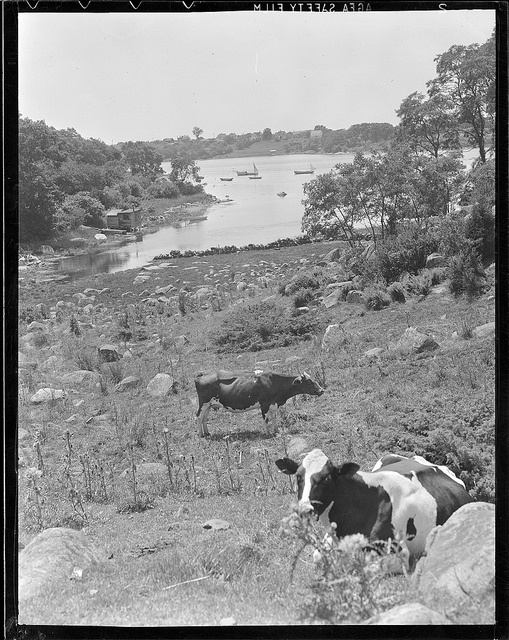
A black and white photo of cattle grazing next to a lake.
Cows are scattered through a rocky pasture with a body of water ahead of them.
Black and white image of thin cows near a waterway.
A herd of animals grazing on a  grass covered hillside.
some cattle in a meadow with a lake